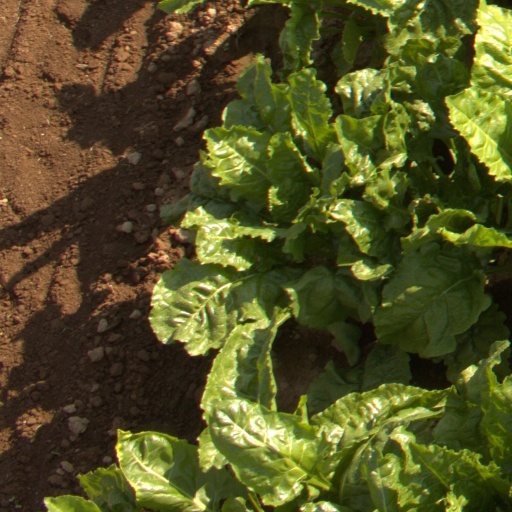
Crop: sugar beet